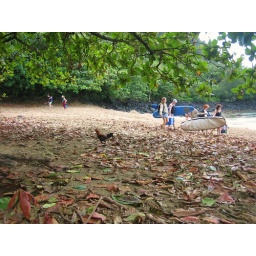
There are an unbelievable number of chickens running around Hawaii. I guess, who can blame them!